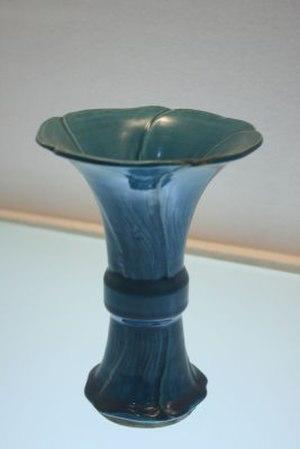
Le musée de Nankin est situé à Nankin, dans la province de Jiangsu, en Chine. Avec une surface totale de 70 000 m², c'est l'un des plus grands musées du pays. Environ 400 000 objets y sont exposés, les plus célèbres étant les porcelaines impériales des périodes Ming et Qing.
La dynastie Ming est une lignée d'empereurs qui a régné sur la Chine de 1368 à 1644. La dynastie Ming fut la dernière dynastie chinoise dominée par les Han. Elle parvint au pouvoir après l'effondrement de la dynastie Yuan dominée par les Mongols, et dura jusqu'à la prise de sa capitale Pékin en 1644 lors de la rébellion menée par Li Zicheng, qui fut rapidement supplanté par la dynastie Qing mandchoue. Des régimes loyaux au trône Ming existèrent jusqu'en 1662, année de leur soumission définitive aux Qing.